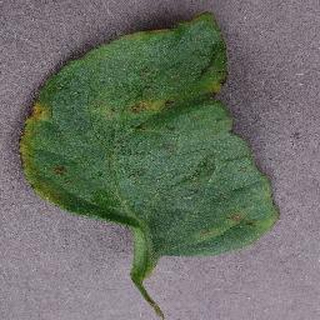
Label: tomato_bacterial_spot